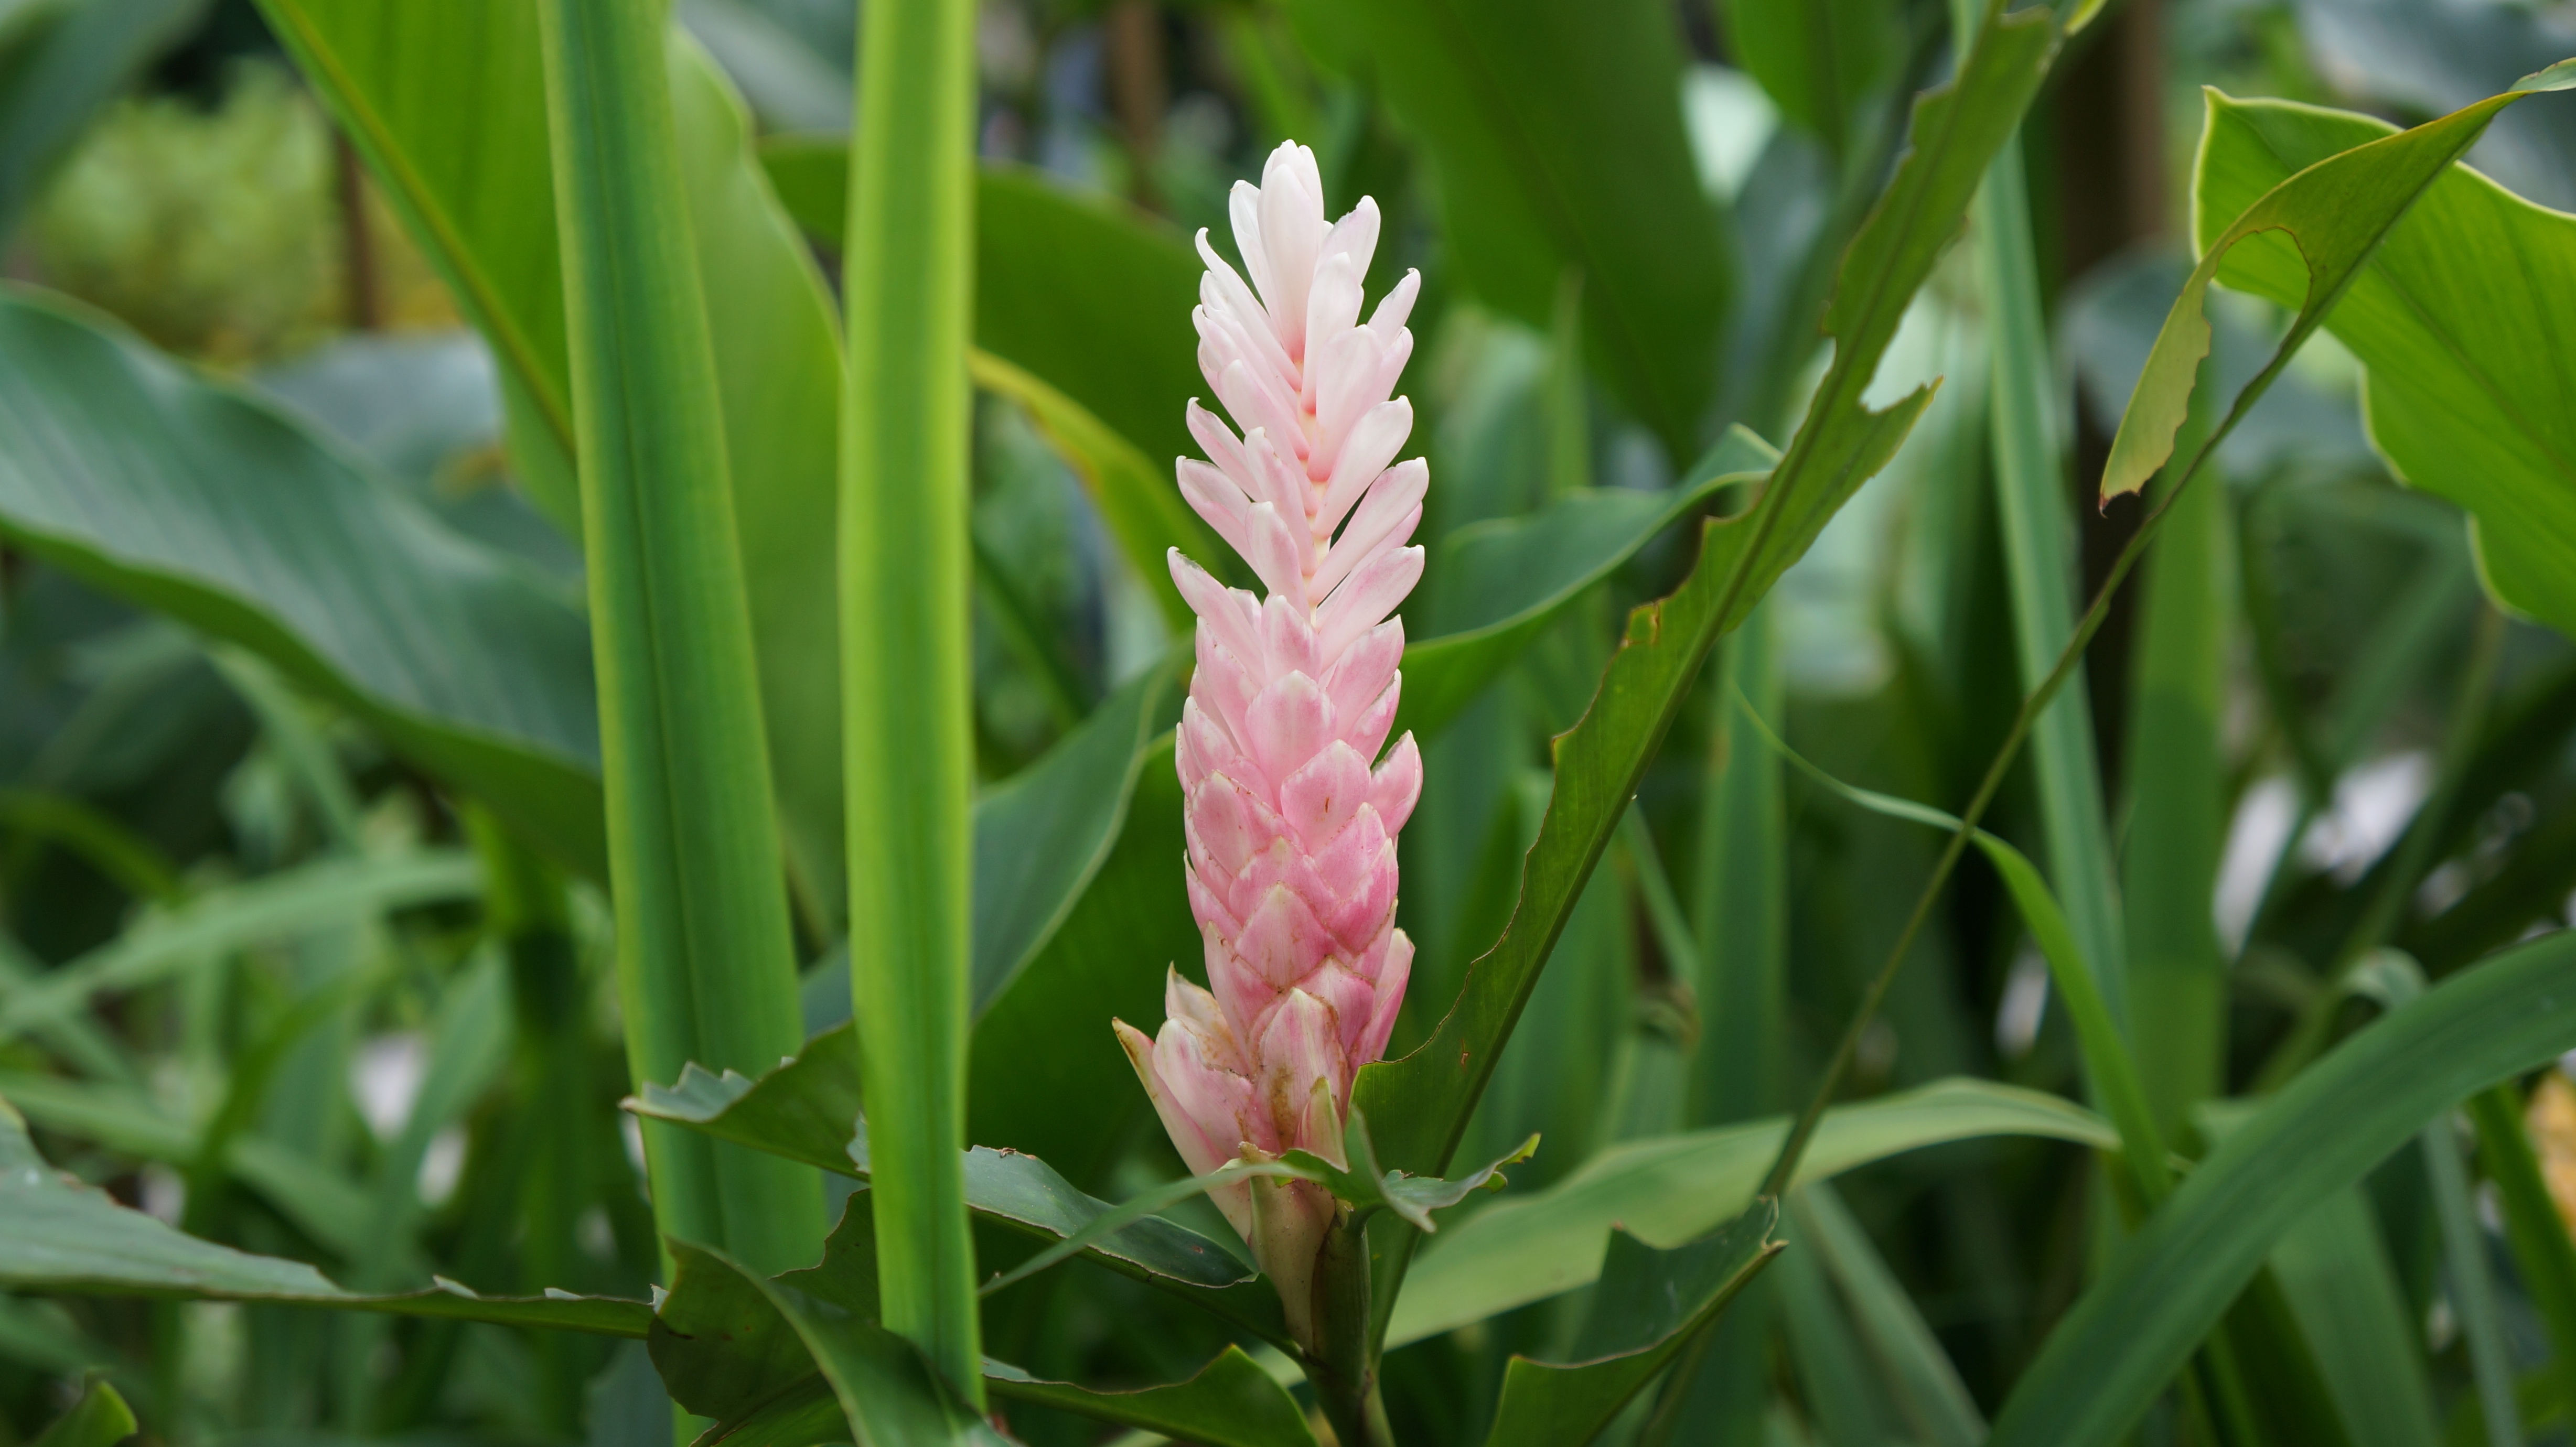
plant, prairie, flower, bloom, food, crop, botany, pink, flora, plants, singapore, ginger, flowering plant, grass family, land plant, canna family